Unwound

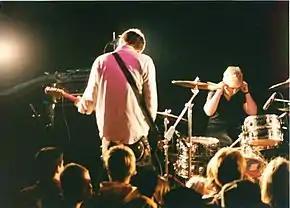
Drummer Lund and bassist Vern Rumsey

The band was known for its non stop touring of the U.S. and Europe, and occasionally Japan. It shared stages over the years with the likes of the following, with earliest known date in parentheses: Bikini Kill ('90), Steel Pole Bath Tub ('91), Universal Order of Armageddon ('94), Versus ('94), Clikatat Ikatowi ('95), Sonic Youth ('95), Polvo ('95), Fugazi ('95), Hovercraft ('96), Lowercase, Polar Goldie Cats, Deerhoof ('98), Mogwai ('99), Slug, The PeeChees ('98), Chokebore, The Most Secret Method ('99), Yind ('99), Blonde Redhead ('95), Dub Narcotic Sound System, xbxrx (who formed after attending an Unwound concert in Biloxi, Mississippi, in 1998) (2001), and many more (members of Unwound and Yind occasionally performed live as "avant-Sverige" "supergroup" Shag Bath). During their last tour before disbanding, the band enlisted David Scott Stone as an additional guitarist and original drummer Brandt Sandeno on keyboards, percussion and guitar.